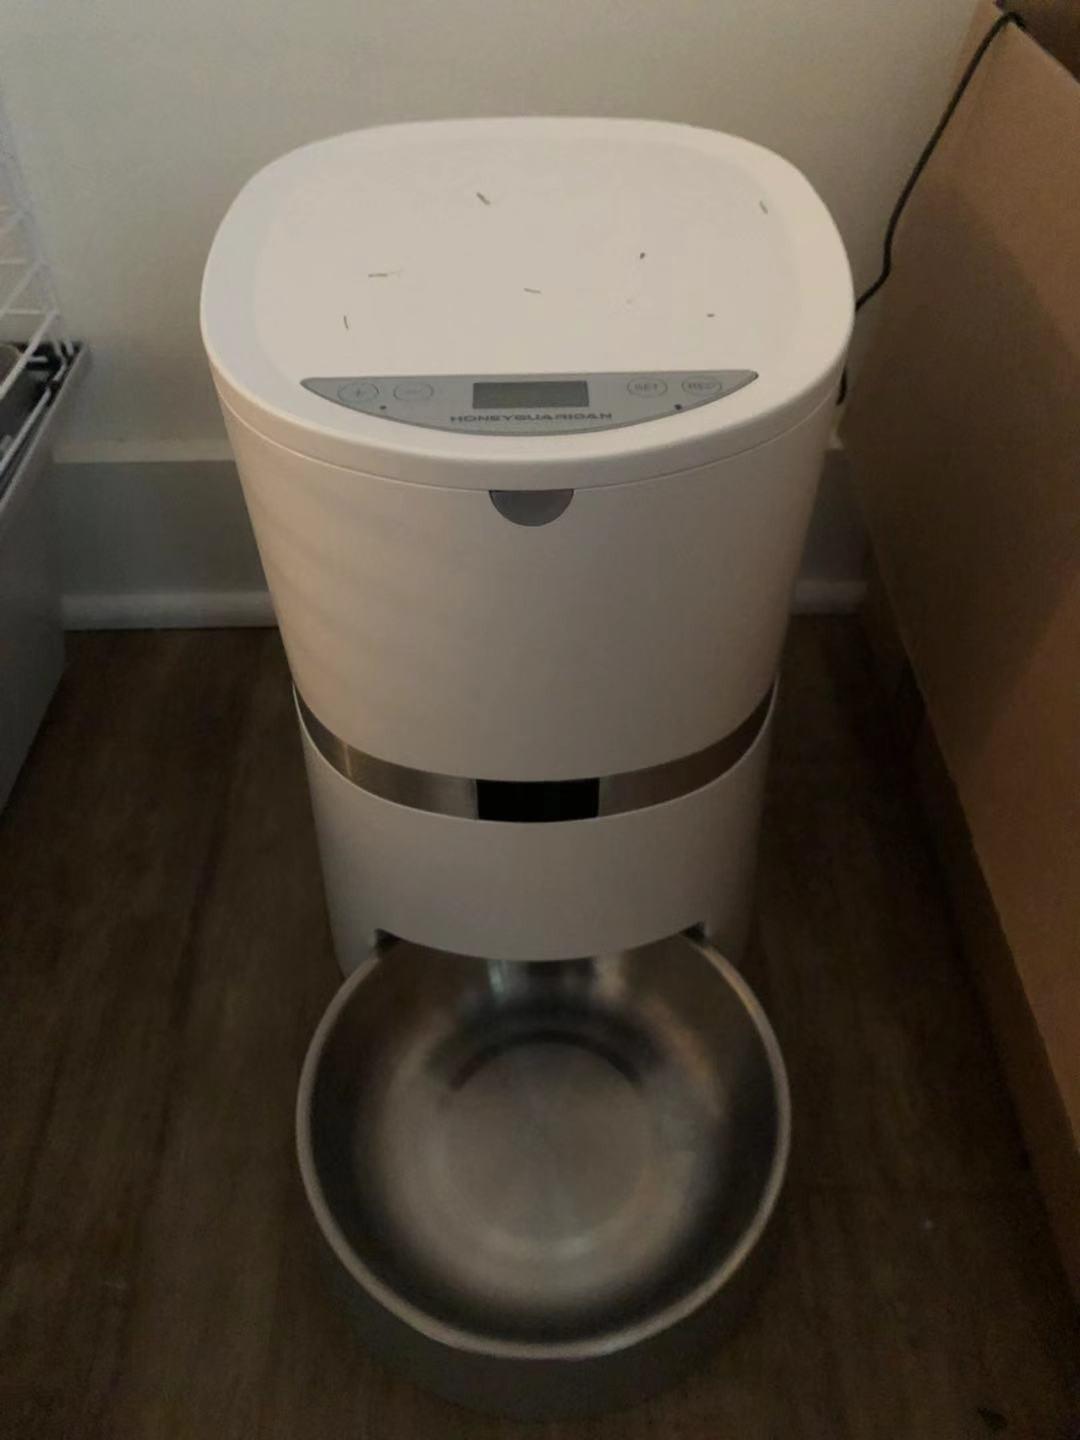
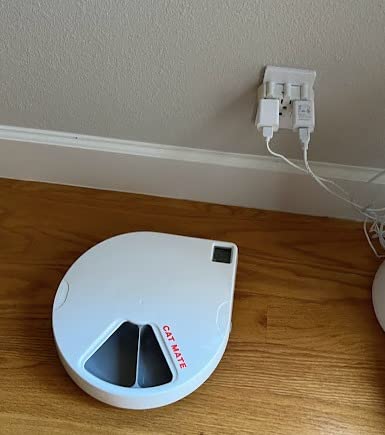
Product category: items_feeder
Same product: no